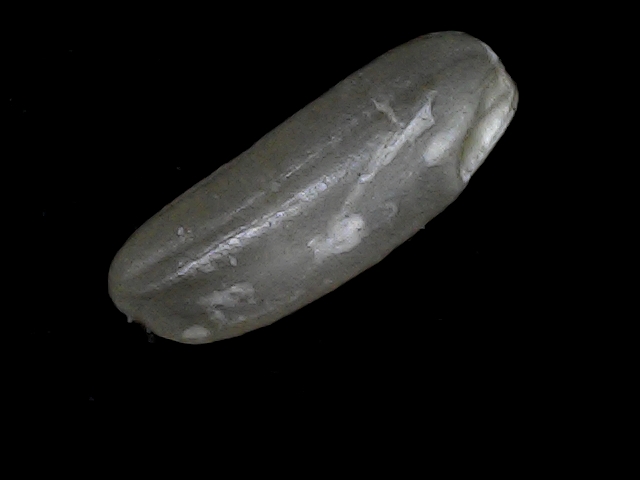
Rice variety: BD49